Question: Please indicate a possible affordance area of the frisbee that can be used for holding
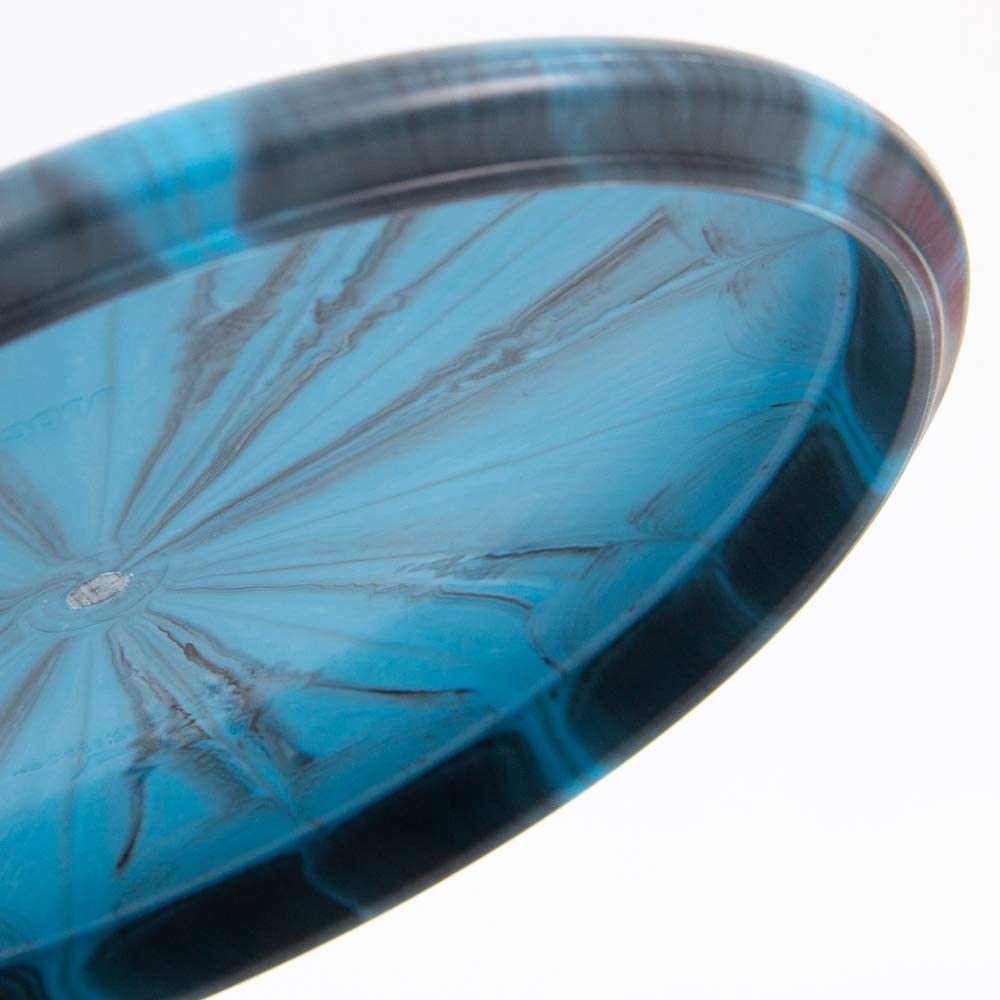
Answer: [15.344, 46.941, 968.833, 971.359]